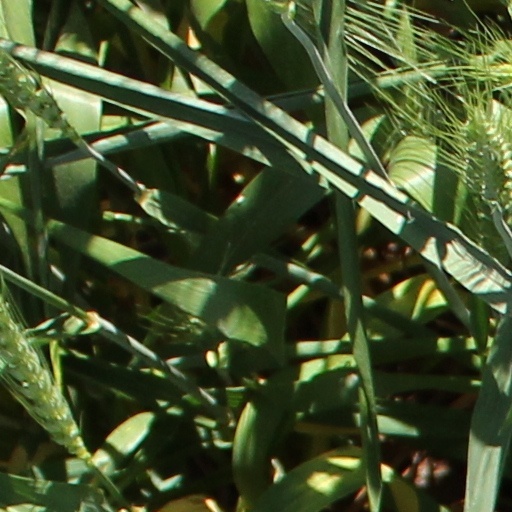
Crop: wheat